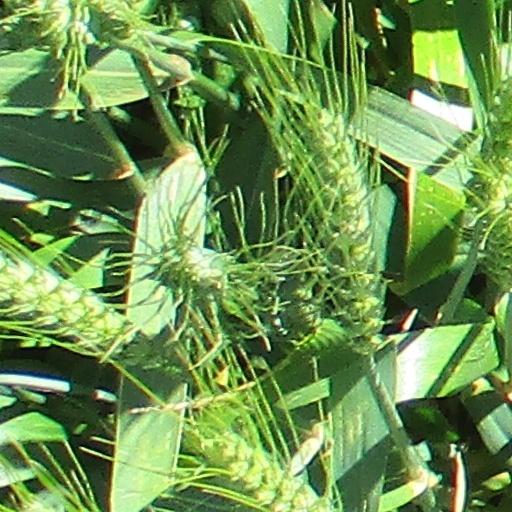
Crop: wheat